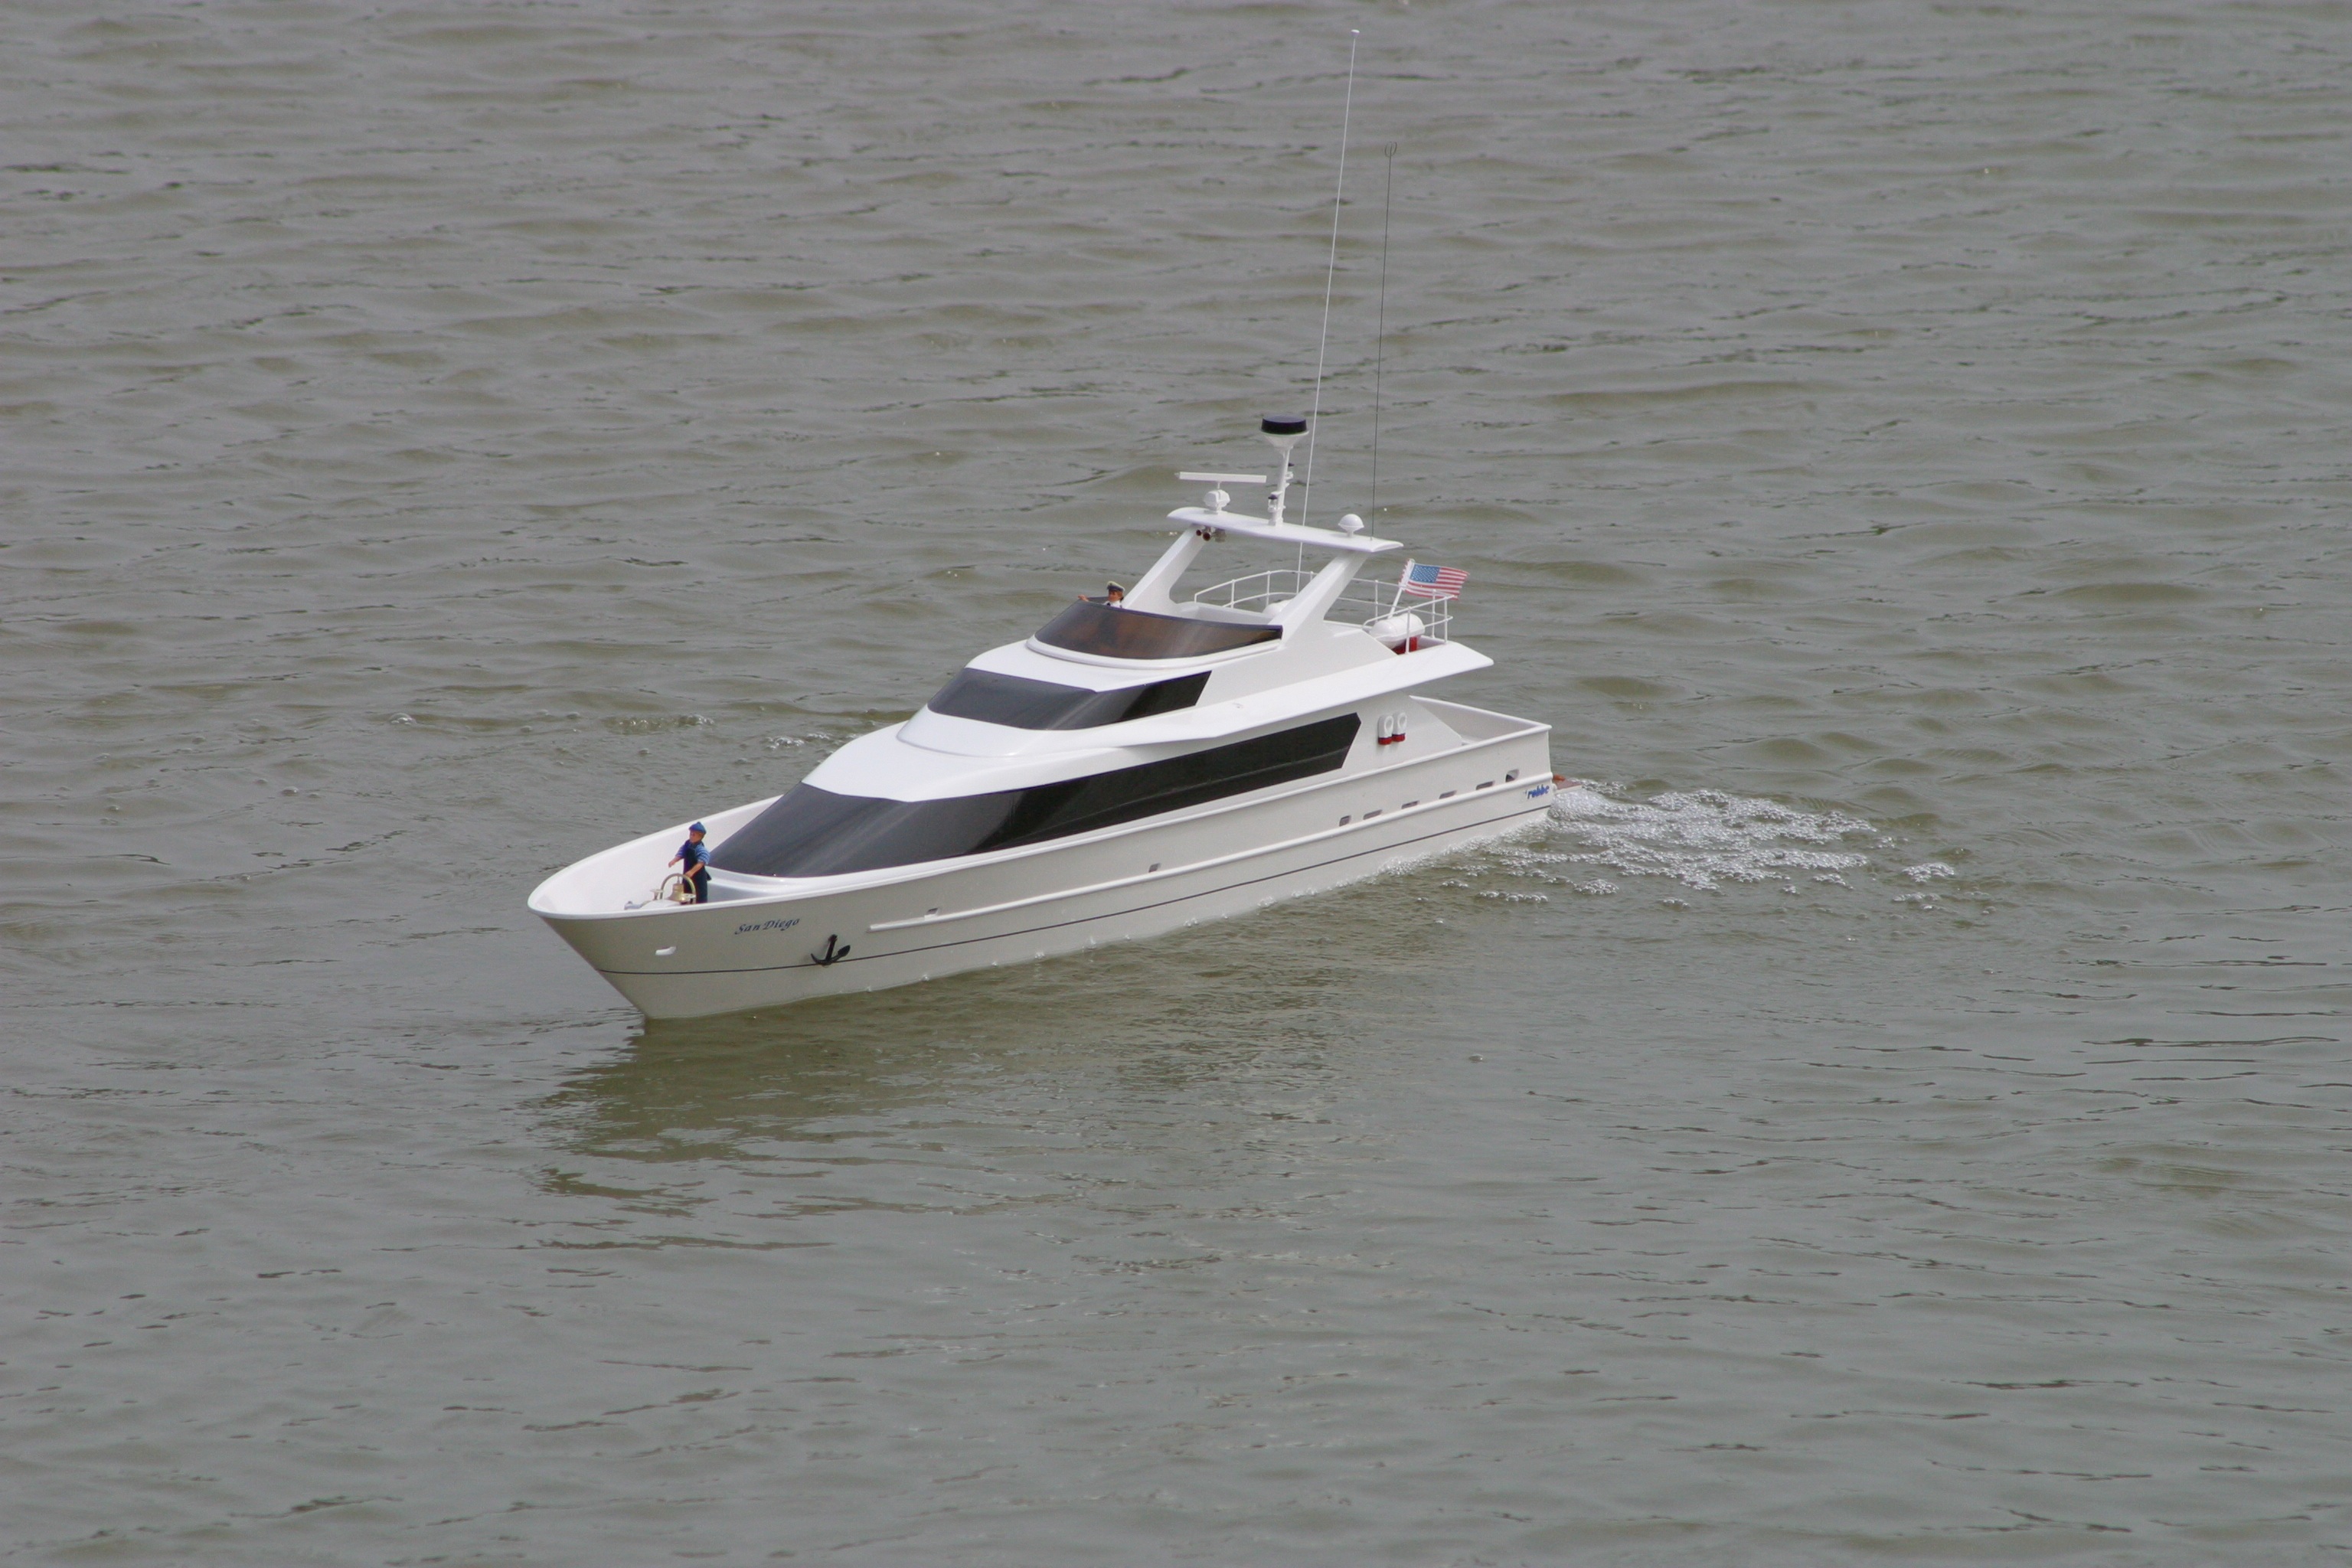
boat, ship, vehicle, sailing, yacht, motorboat, boating, toys, modeling, watercraft, hunting, ecosystem, hobby, passenger ship, luxury yacht